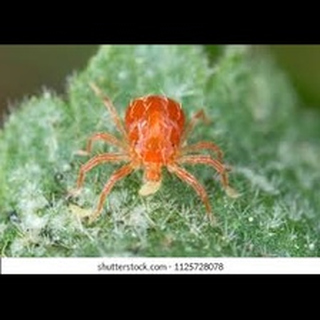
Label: wheat_mite